Iris Mittenaere

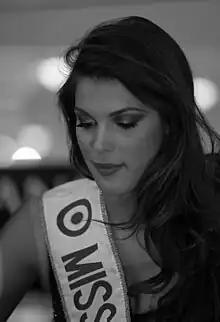
Mittenaere during Miss Burgundy 2016.

As a global ambassador, Mittenaere attended diplomatic events at the Embassy of France in Cairo, the Embassy of France in Manila, the Embassy of the United States, Manila, the Consulate general of France in New York, the Consulate general of France in Alexandria, and was invited to Emmanuel Macron's speech to the French expatriate community at the Kaufmann Concert Hall of 92Y in New York City. She traveled to Bali to shoot a commercial for C 1000, a vitamin brand available in Indonesia and attended Farouk Systems's Global Conference in Cancun.